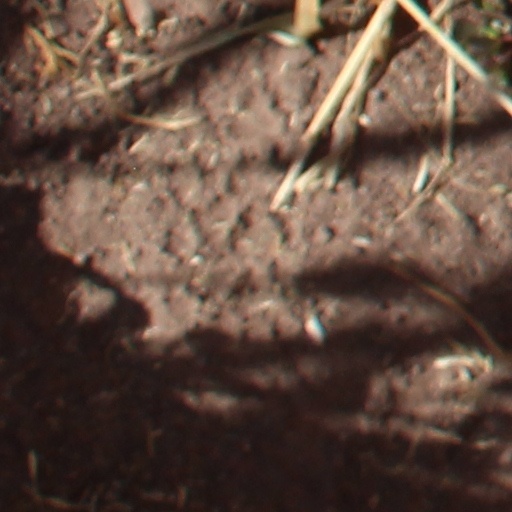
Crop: wheat